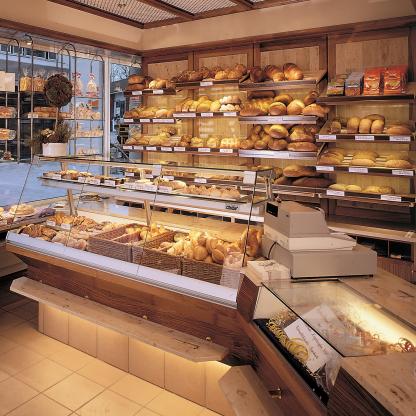
Scene: Indoor